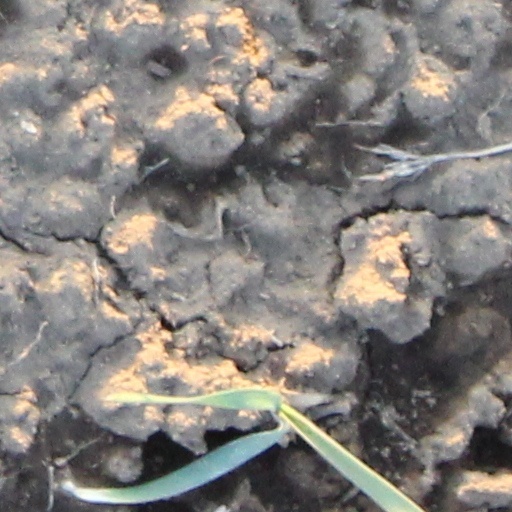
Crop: wheat